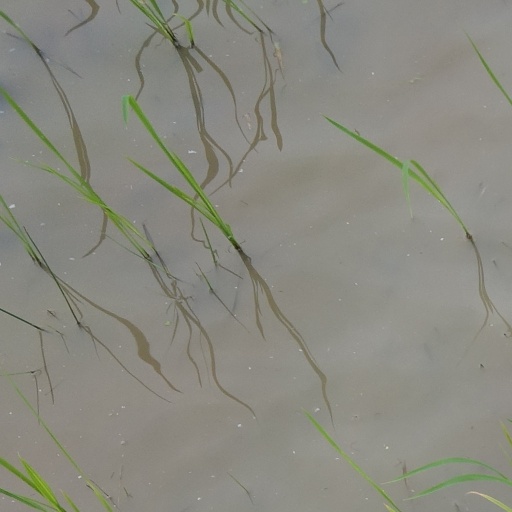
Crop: rice